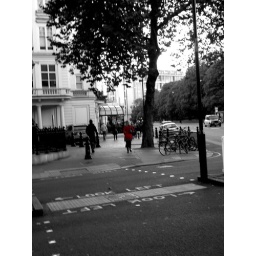
woman in red walking Hyde Park gate, London 25th September 2010 18:16.54pm